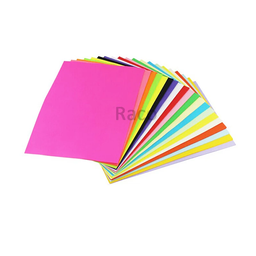
Label: paper